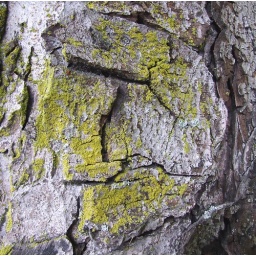
Old man in the moon face in Horse chestnut tree bark